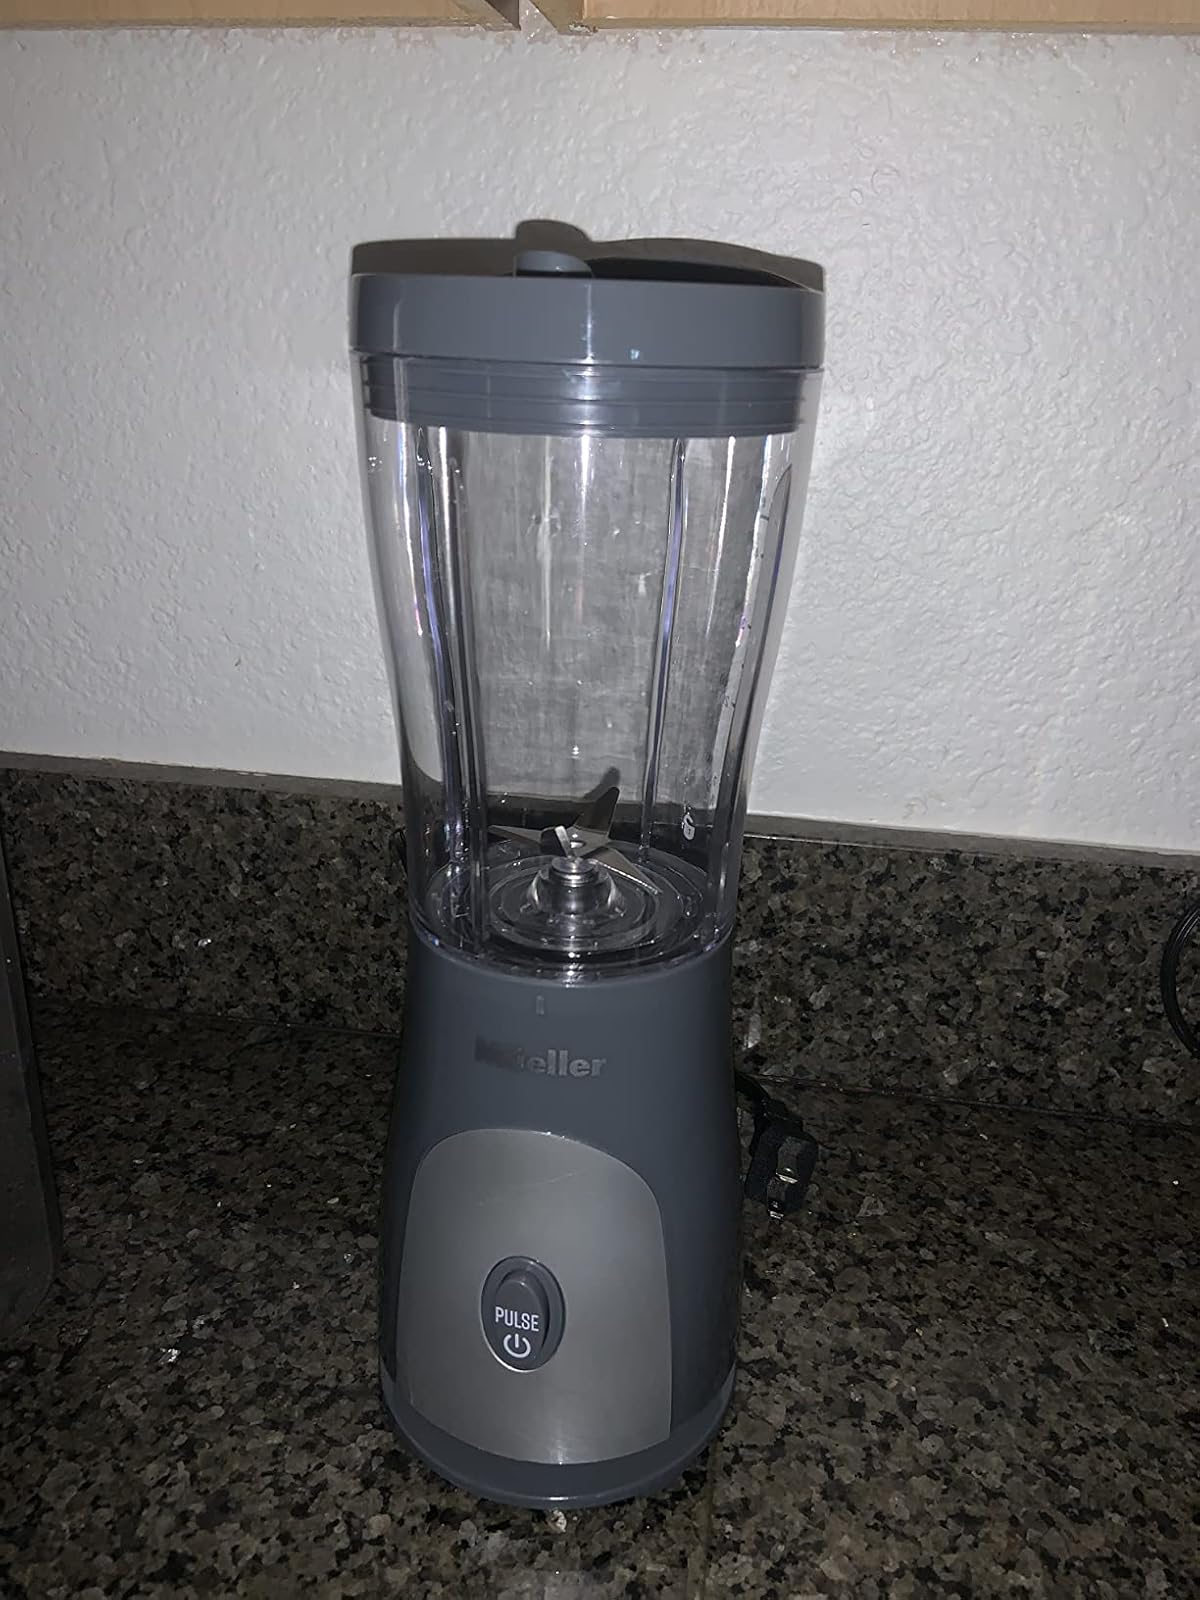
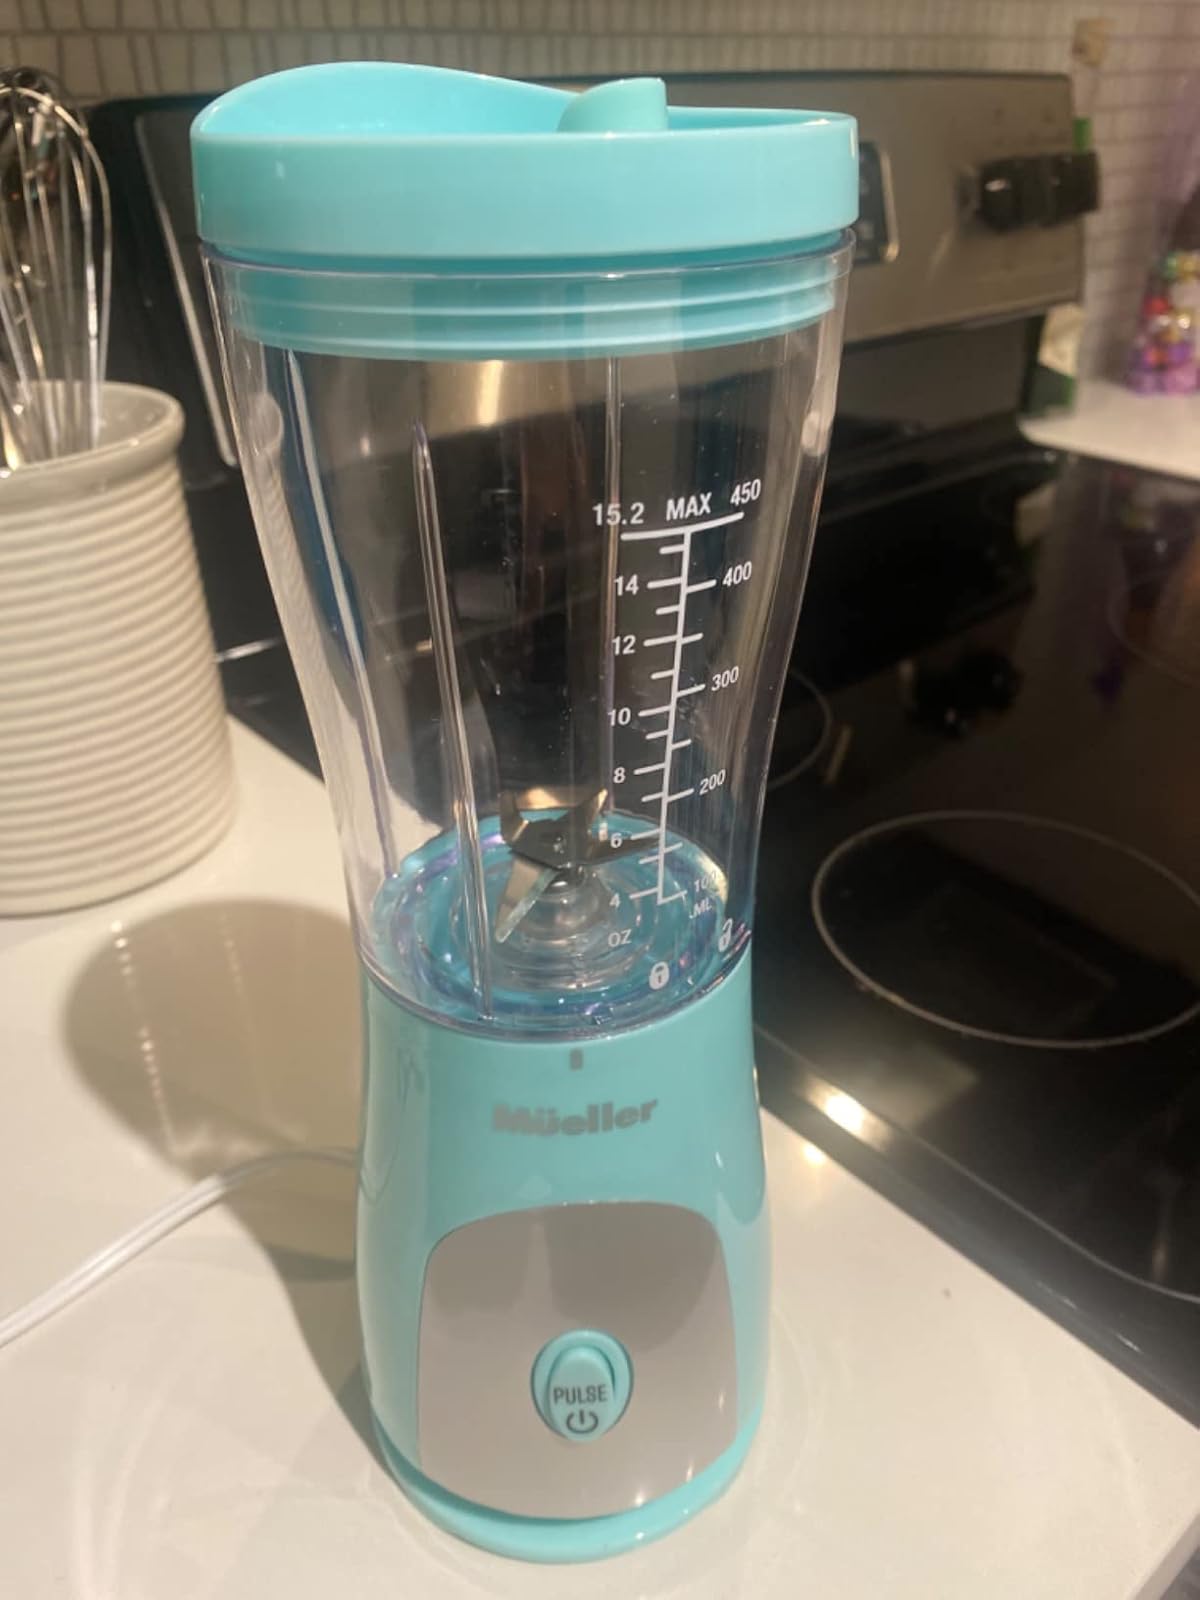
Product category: items_blender
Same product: no